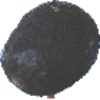
Label: avocado